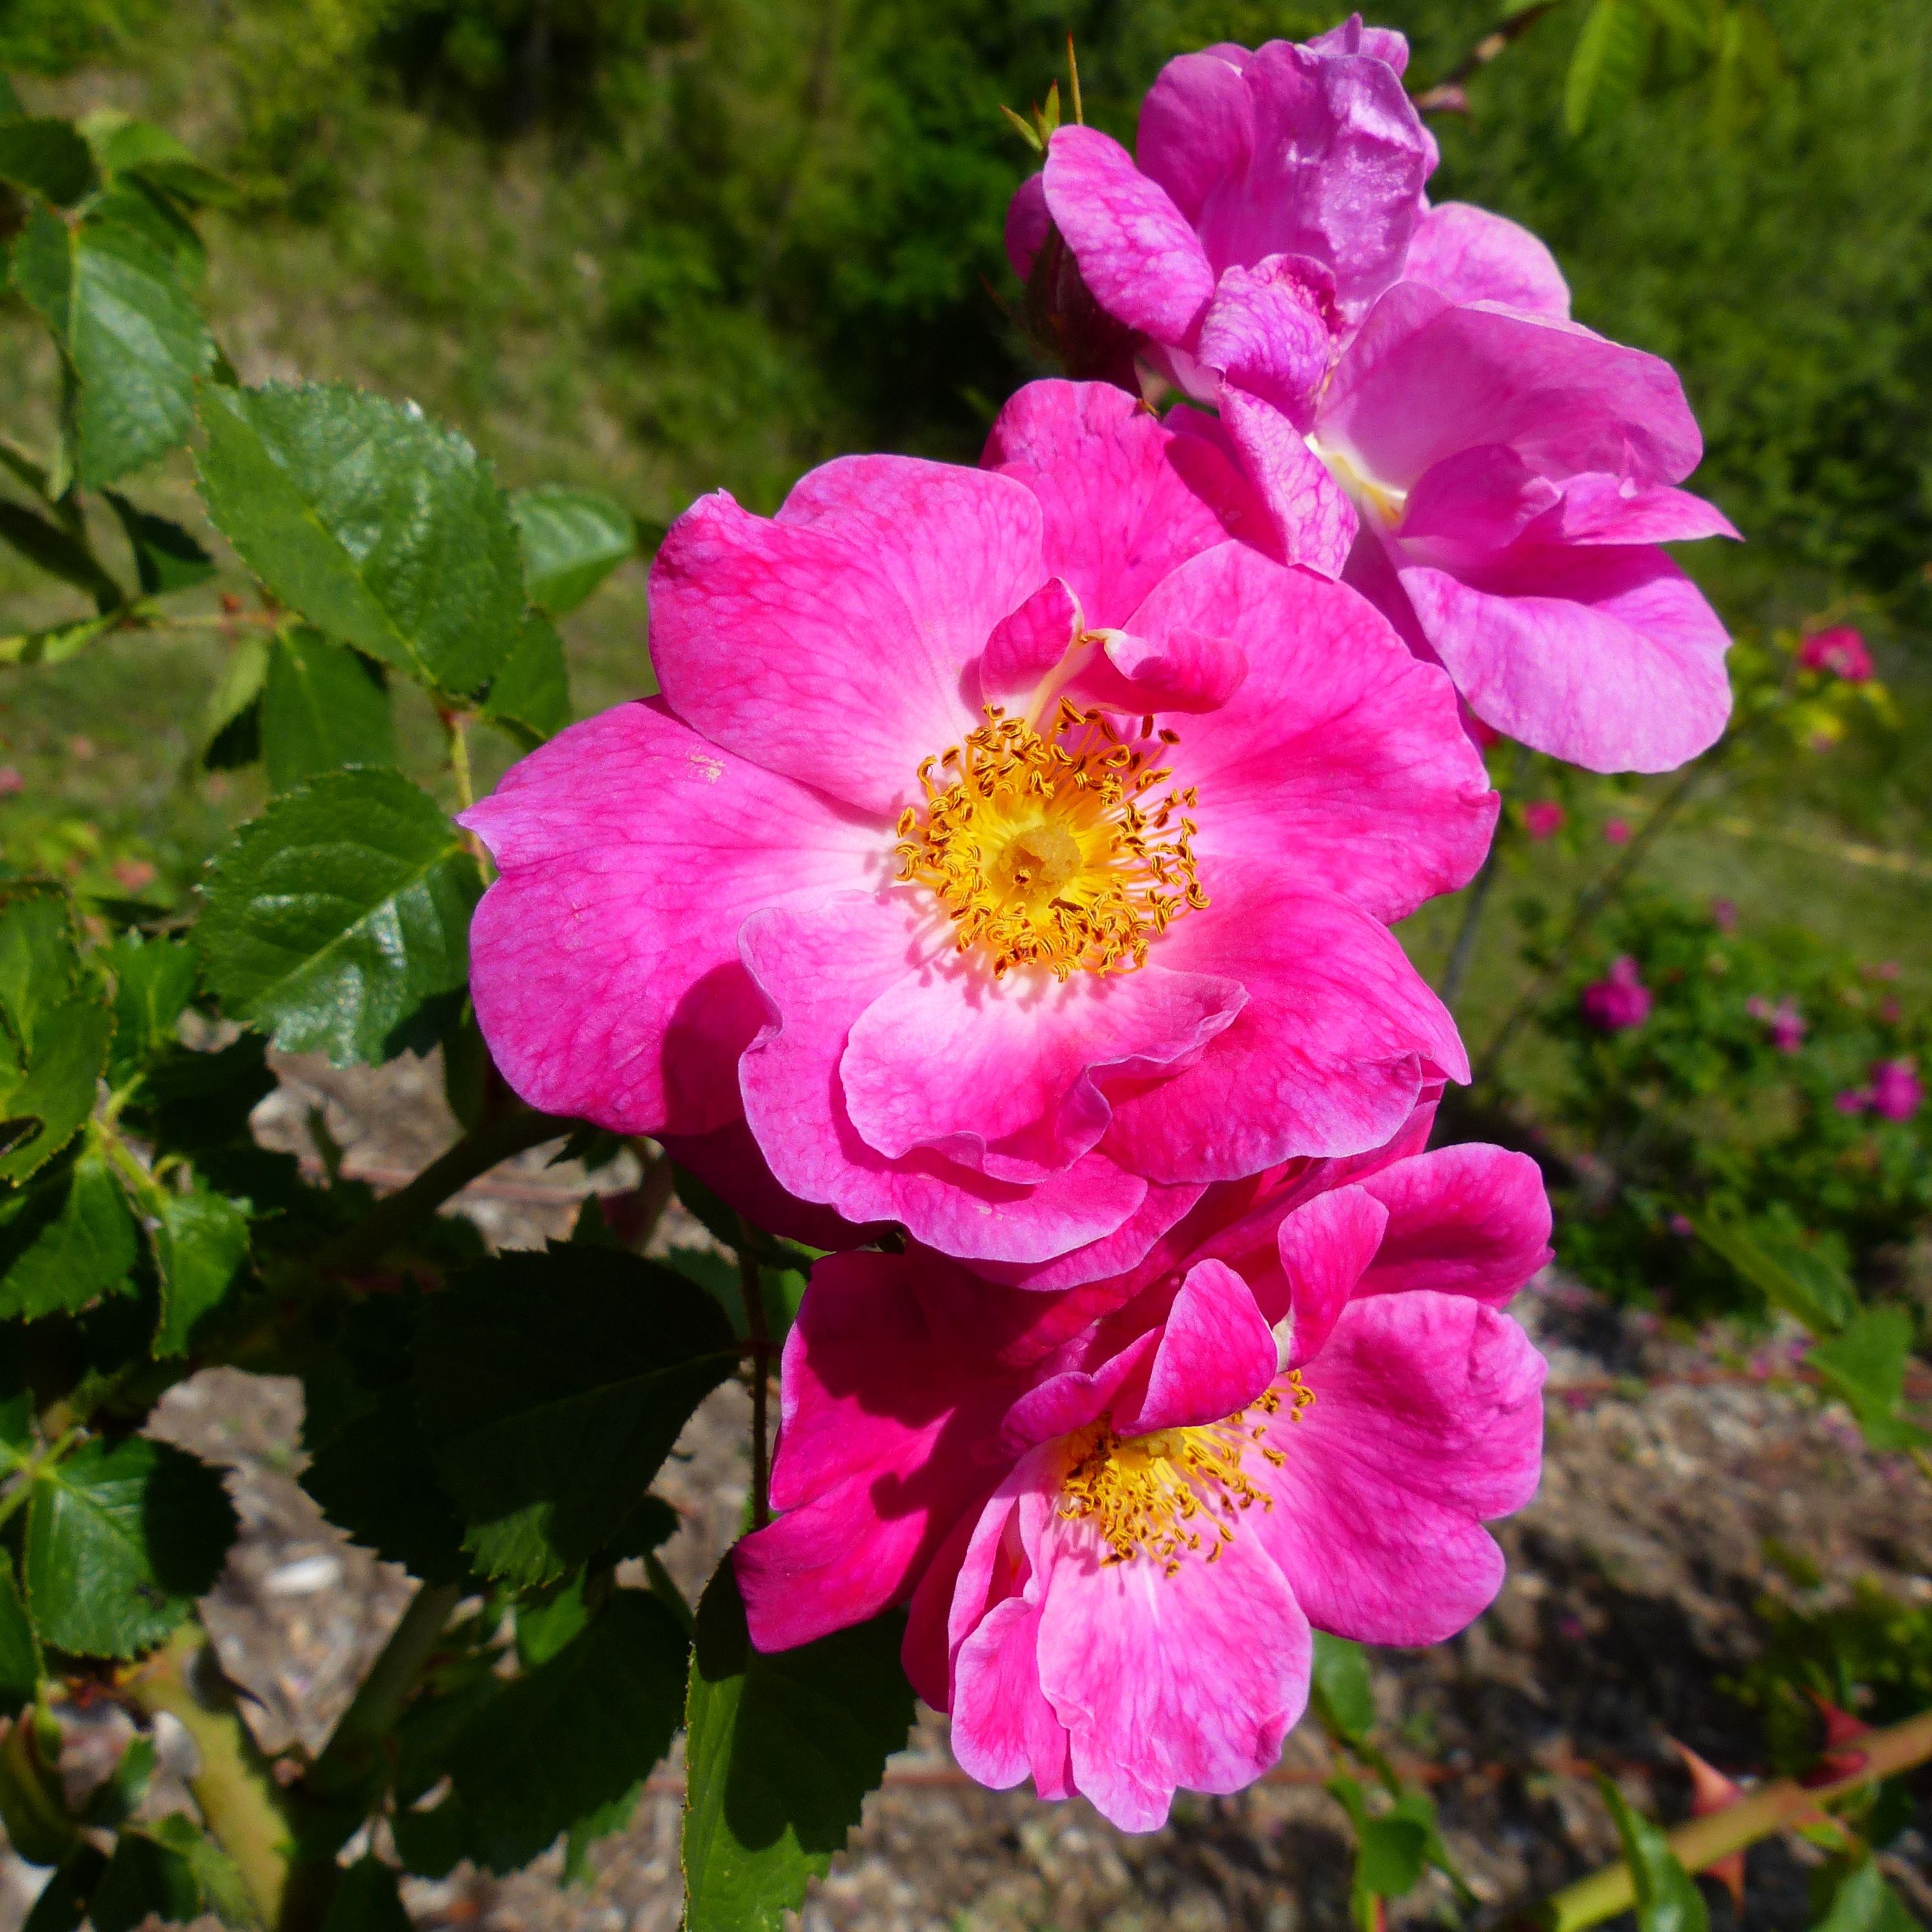
blossom, plant, flower, petal, rose, spring, botany, garden, pink, flora, flowers, flowering, floribunda, blossomed, flowering plant, garden roses, rose family, annual plant, land plant, rosa rubiginosa, rosa gallica